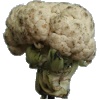
Label: Cauliflower 1